Carrier Strike Group 7

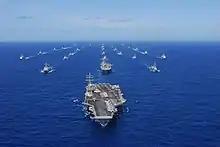
RIMPAC 2010 photo exercise, with "Ronald Reagan" center

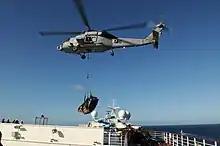
A Navy HH-60 delivers supplies to "Carnival Splendor" on 9 November 2010

In late 2009 a six-month maintenance period on the began at NAS North Island. Ship refurbishments ranged from hi-tech combat systems and firefighting equipment to improved ship's laundry services and living spaces. On 18 May 2010, "Ronald Reagan" departed NAS North Island for sea trials. The "Reagan" returned after the sea trials to NAS North Island on 19 May 2010. "Reagan" conducted flight deck certification from 2 June 2010.